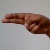
The image shows a hand gesture representing the letter 'H' in Indian Sign Language.